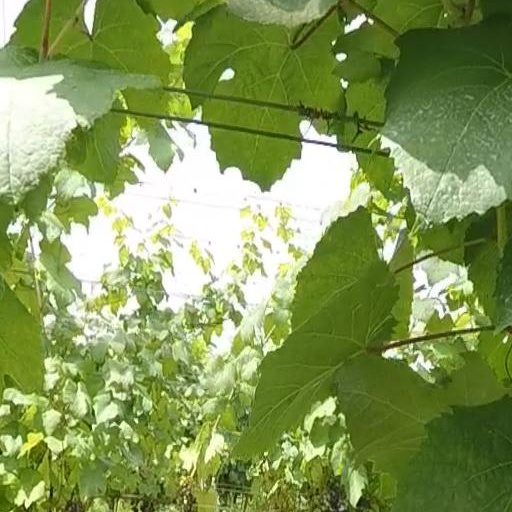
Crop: grape